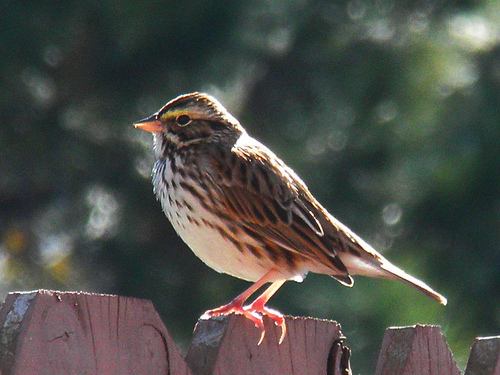
the bird is brown with a white belly and orange beak with orange tarsals and feet.
this bird is white, brown and black in color with a short stubby beak and multi colored eye rings.
a small mostly brown bird, with white belly, and yellow on its eyebrow.
this small bird is brown and tan with a pretty yellow eyebrow the beak is orange on the bottom and black on top
this bird has a white belly, a brown spotted breast, a brown back, a yellow eyebrow and an orange beak.
small brown bird with white on belly peach larsus and feet
this bird has wings that are brown and has a white belly
this bird is white, brown, and black in color, with a light brown beak.
this bird has a brown cheek patch with a white belly and yellow beak.
this bird has pink feet and tarsus including an orange and black bill
Species: Savannah Sparrow